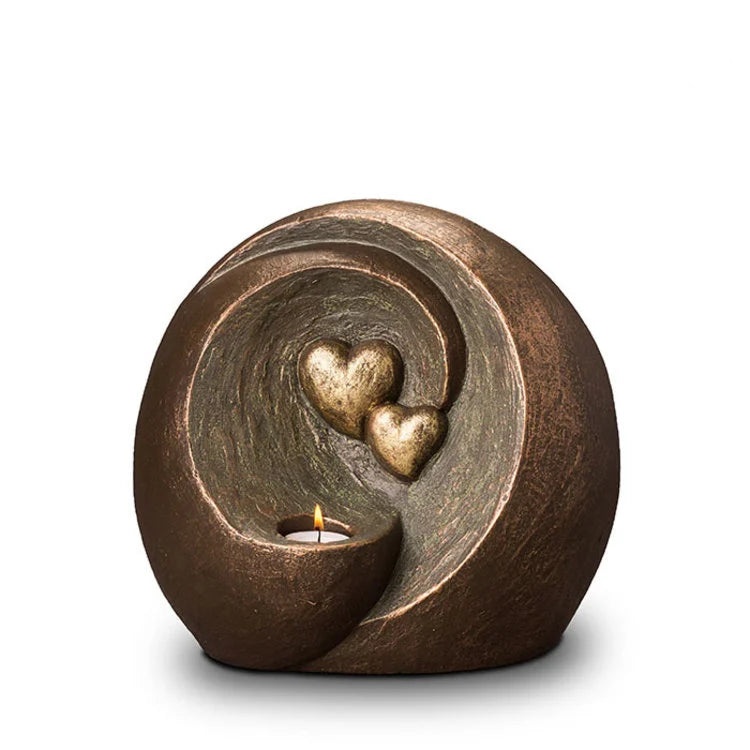
Keramische duo urn brons Eeuwige verbintenis waxinelichthouder
Keramische duo urn in bronskleur met ontwerp Eeuwige verbintenis. Handgemaakt kunstwerk van Geert Kunen met waxinelichthouder voor een blijvende herinnering.
Brand: Funeral Products
Category: Religious & Ceremonial > Memorial Ceremony Supplies > Memorial Urns